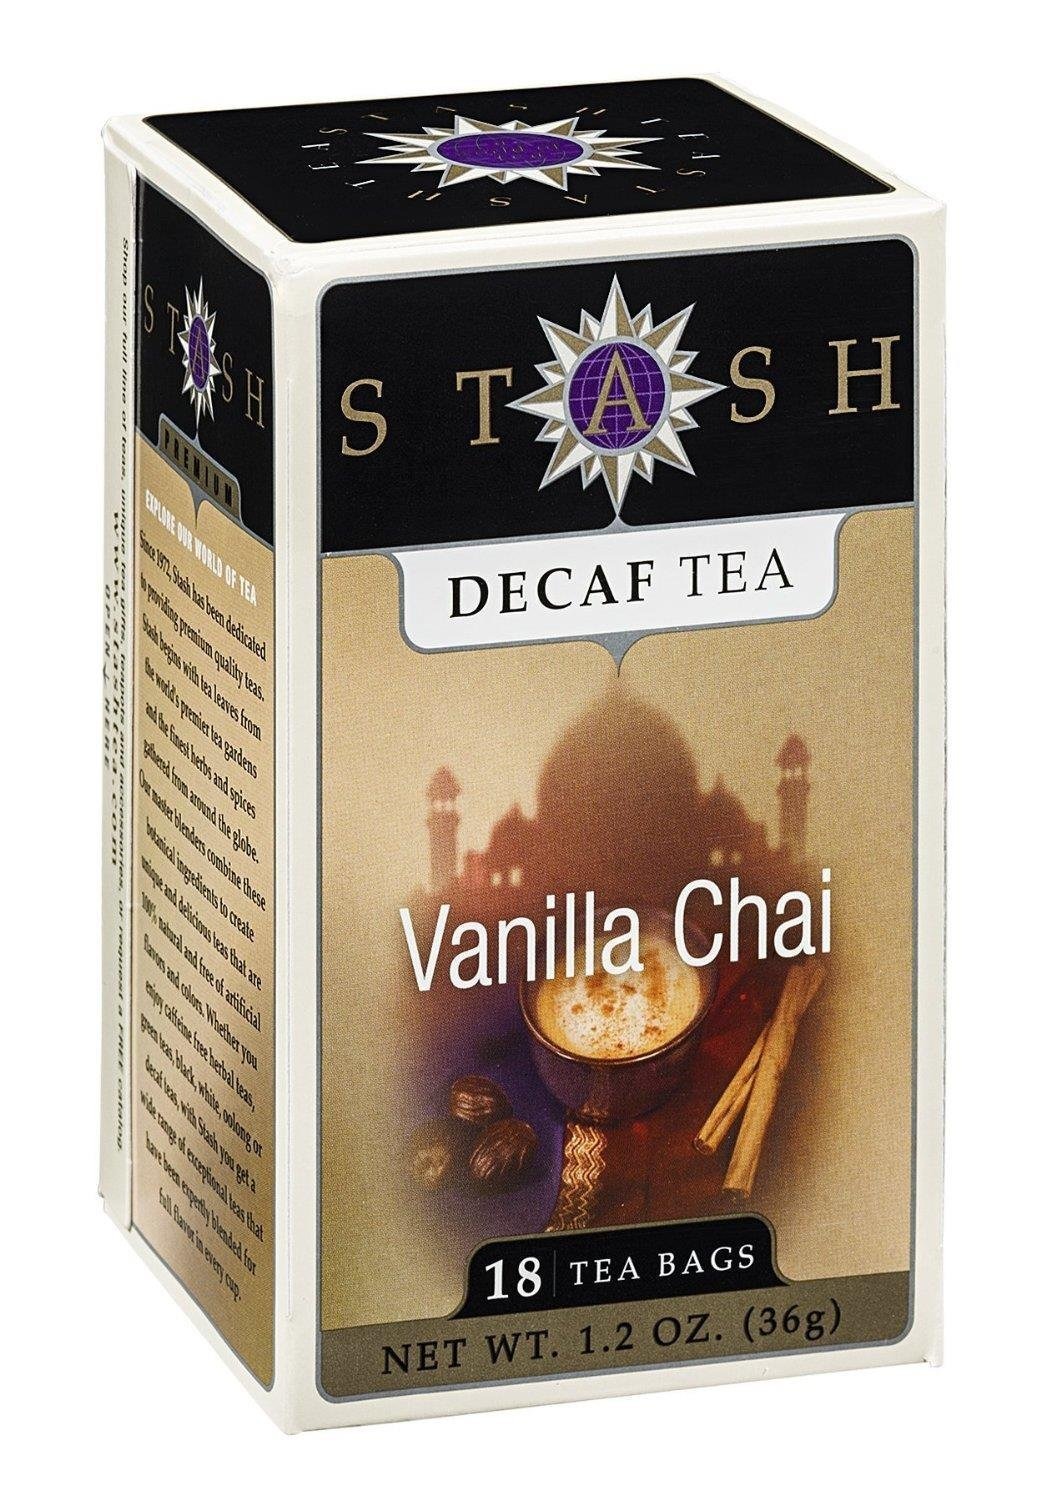
Item Name: Chai Vanilla Tea Decaf 18 Bags
Bullet Point: 18 Bags
Product Description: Chai Teas
Value: 18.0
Unit: Count

Price: 4.37